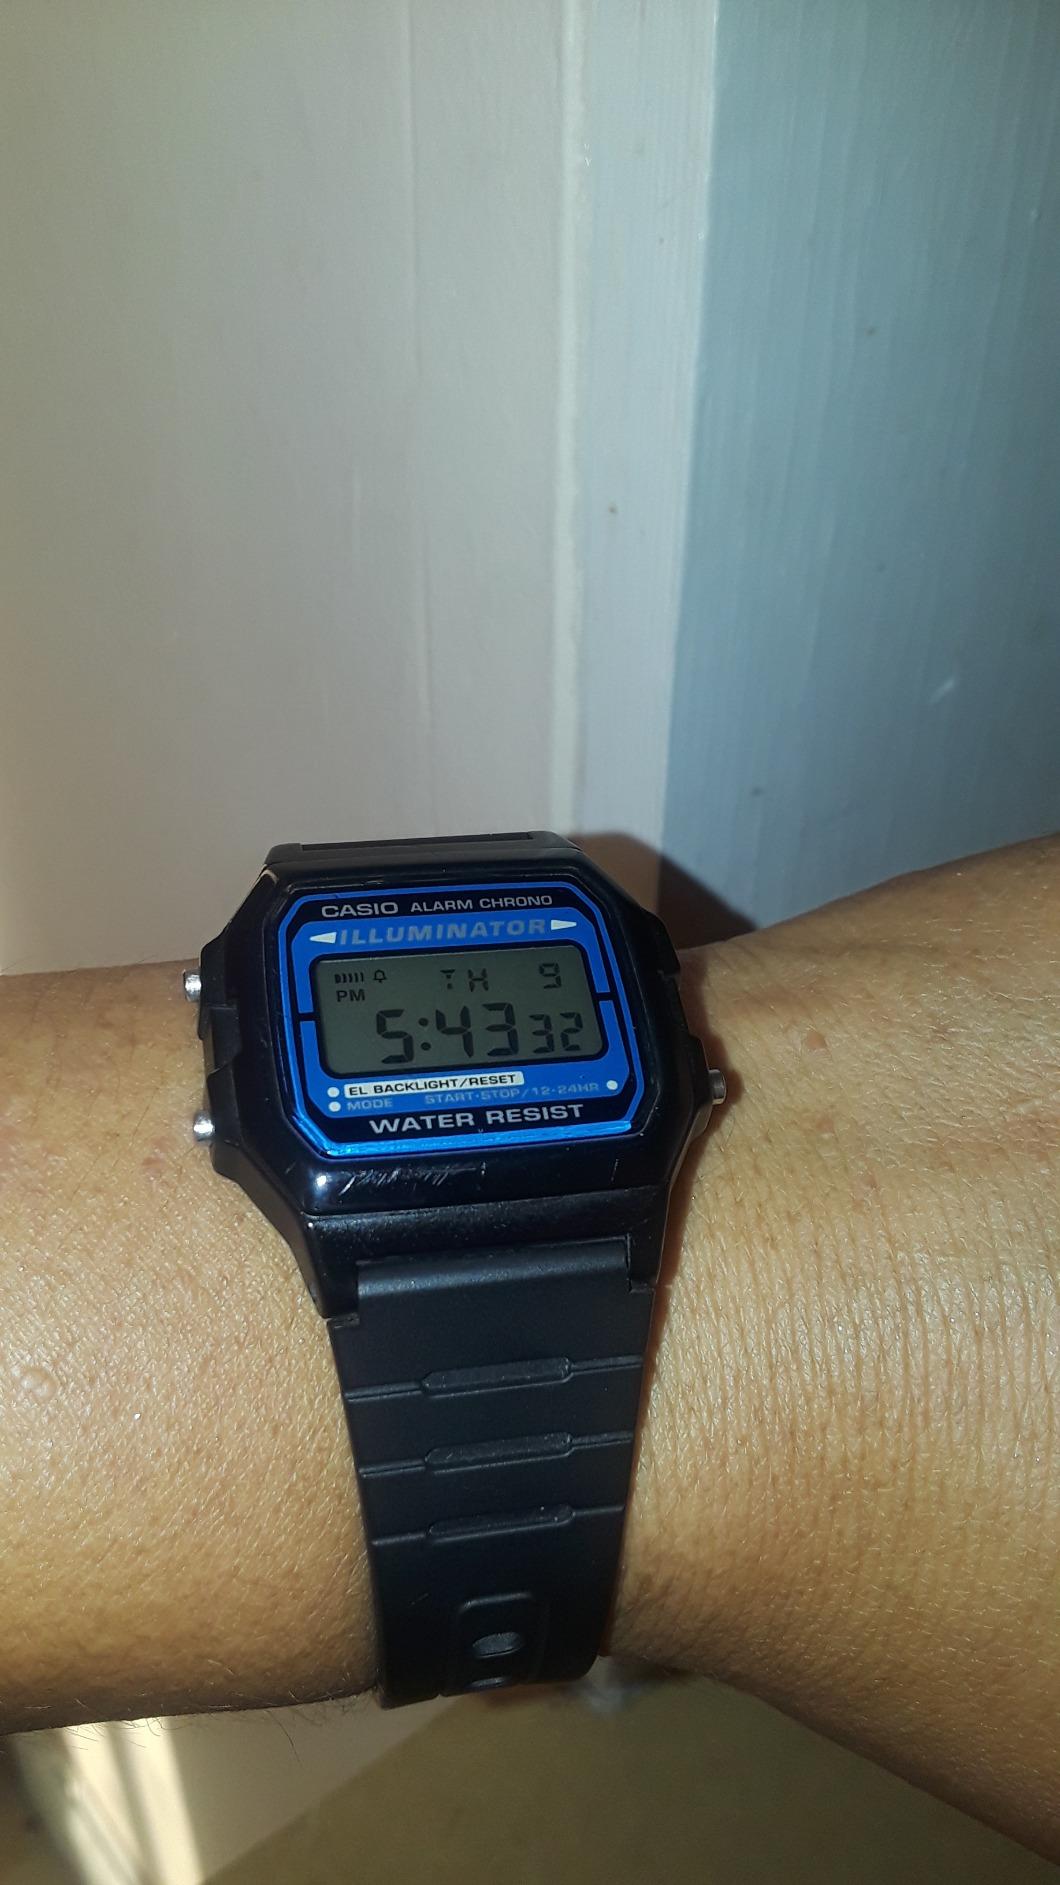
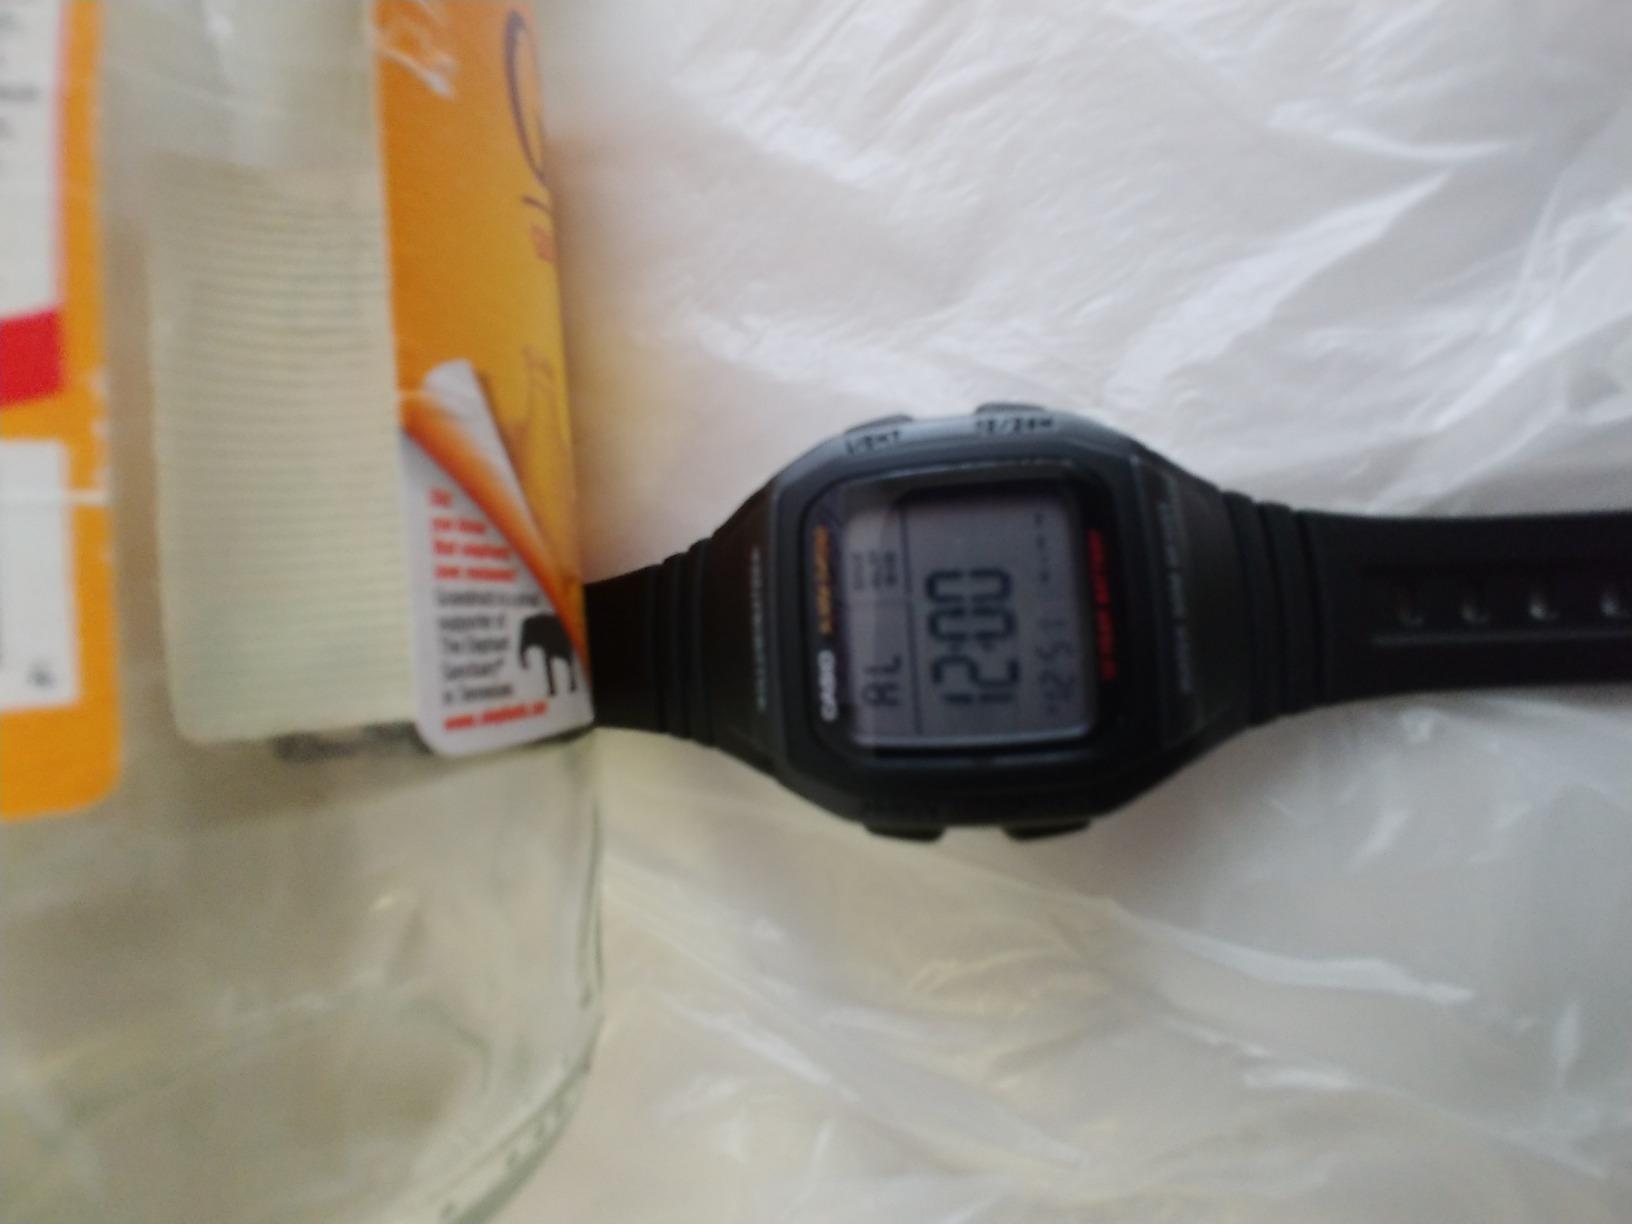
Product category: accessories_watch
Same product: no